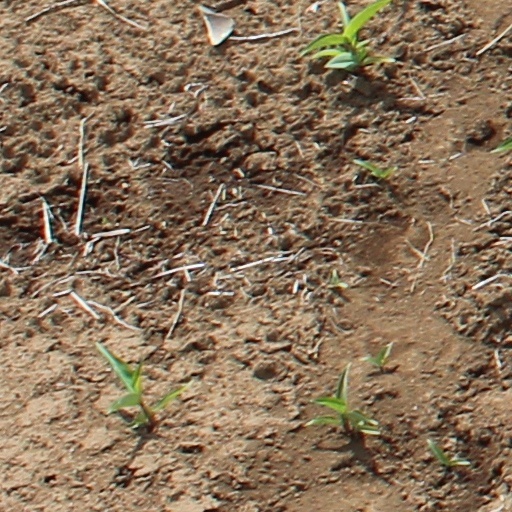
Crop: wheat